Answer in natural language. Considering the relative positions, where is black circular chair with four legs (highlighted by a red box) with respect to Doorway? Choose between the following options: right or left
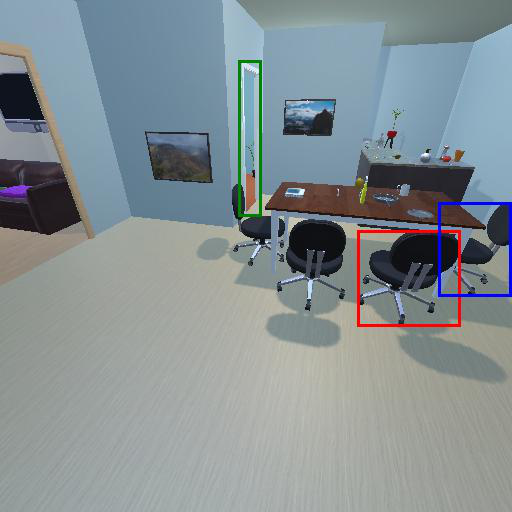
<answer>right</answer>